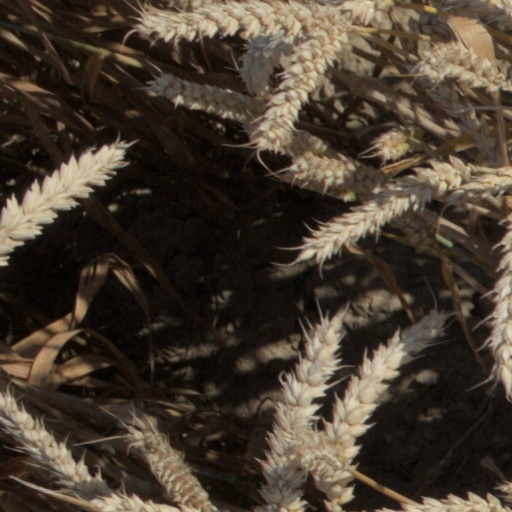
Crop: wheat